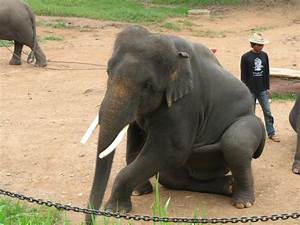
Label: elefante